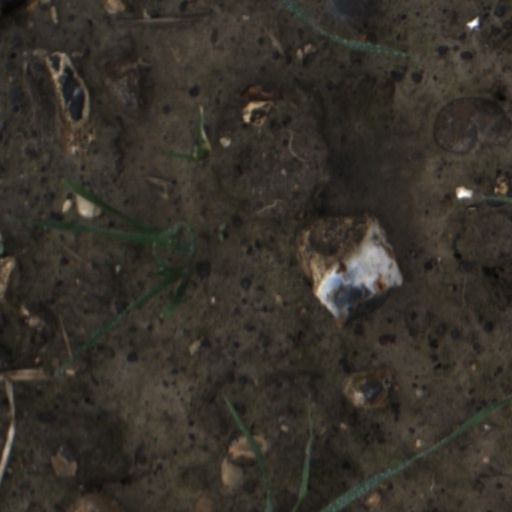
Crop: wheat